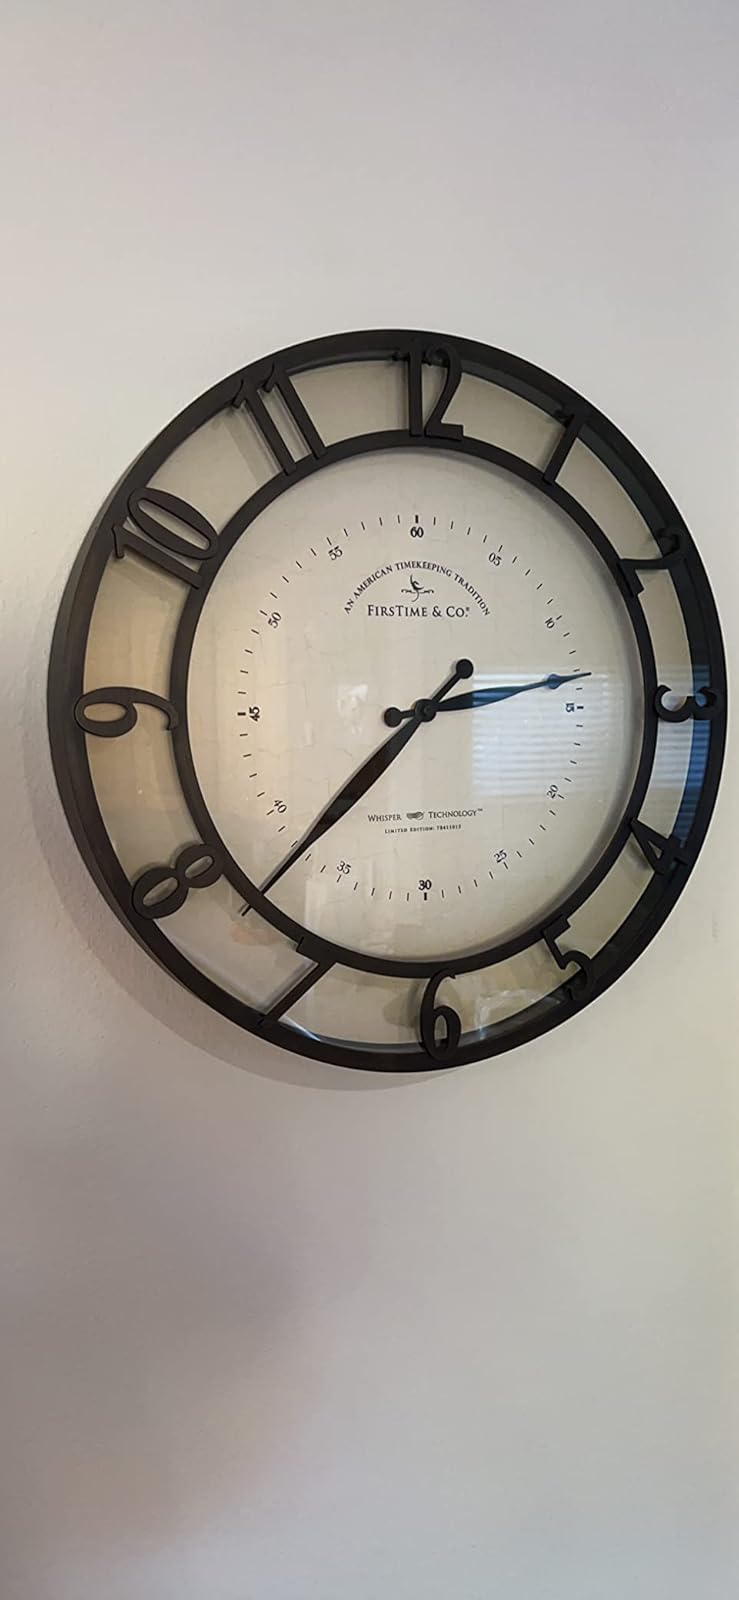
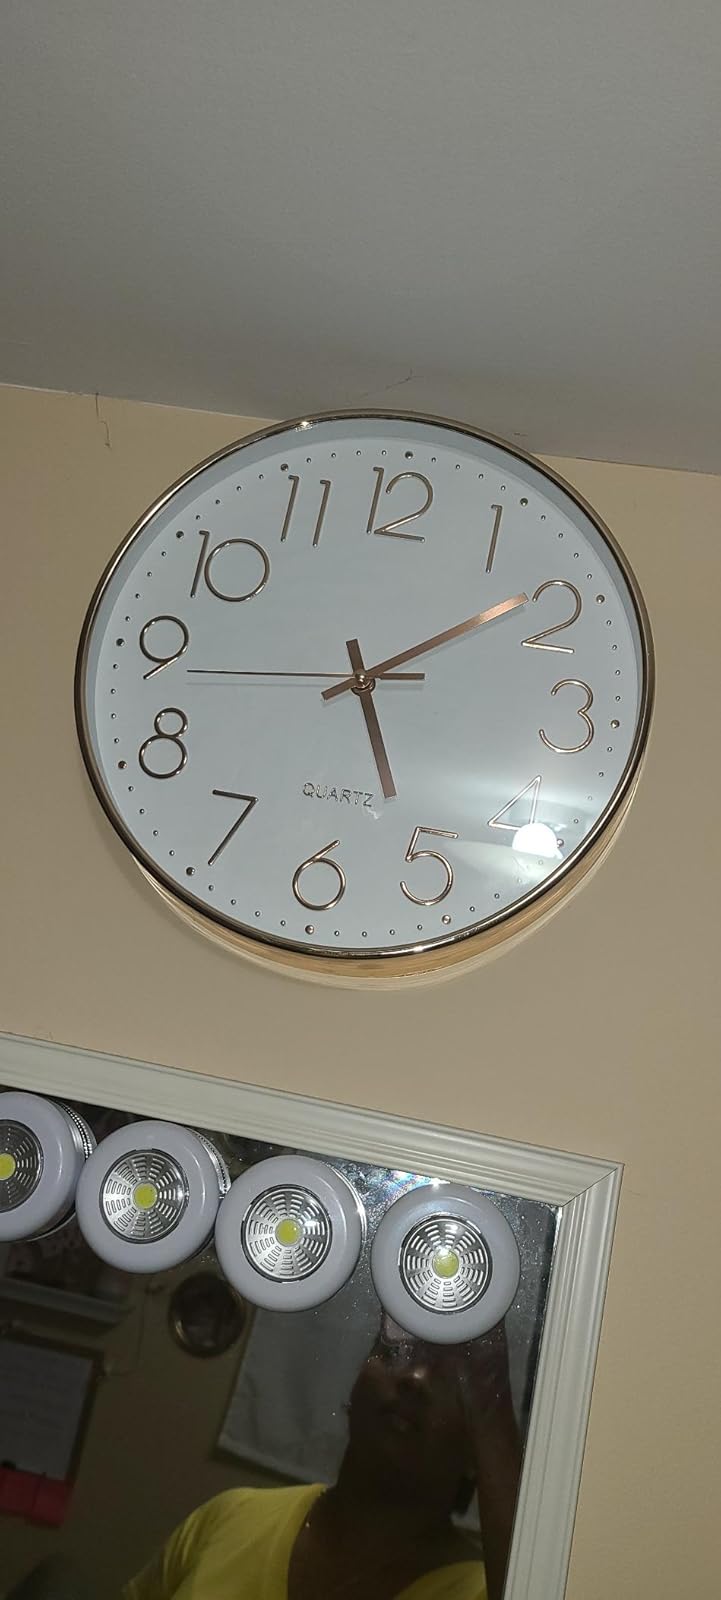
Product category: clock
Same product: no